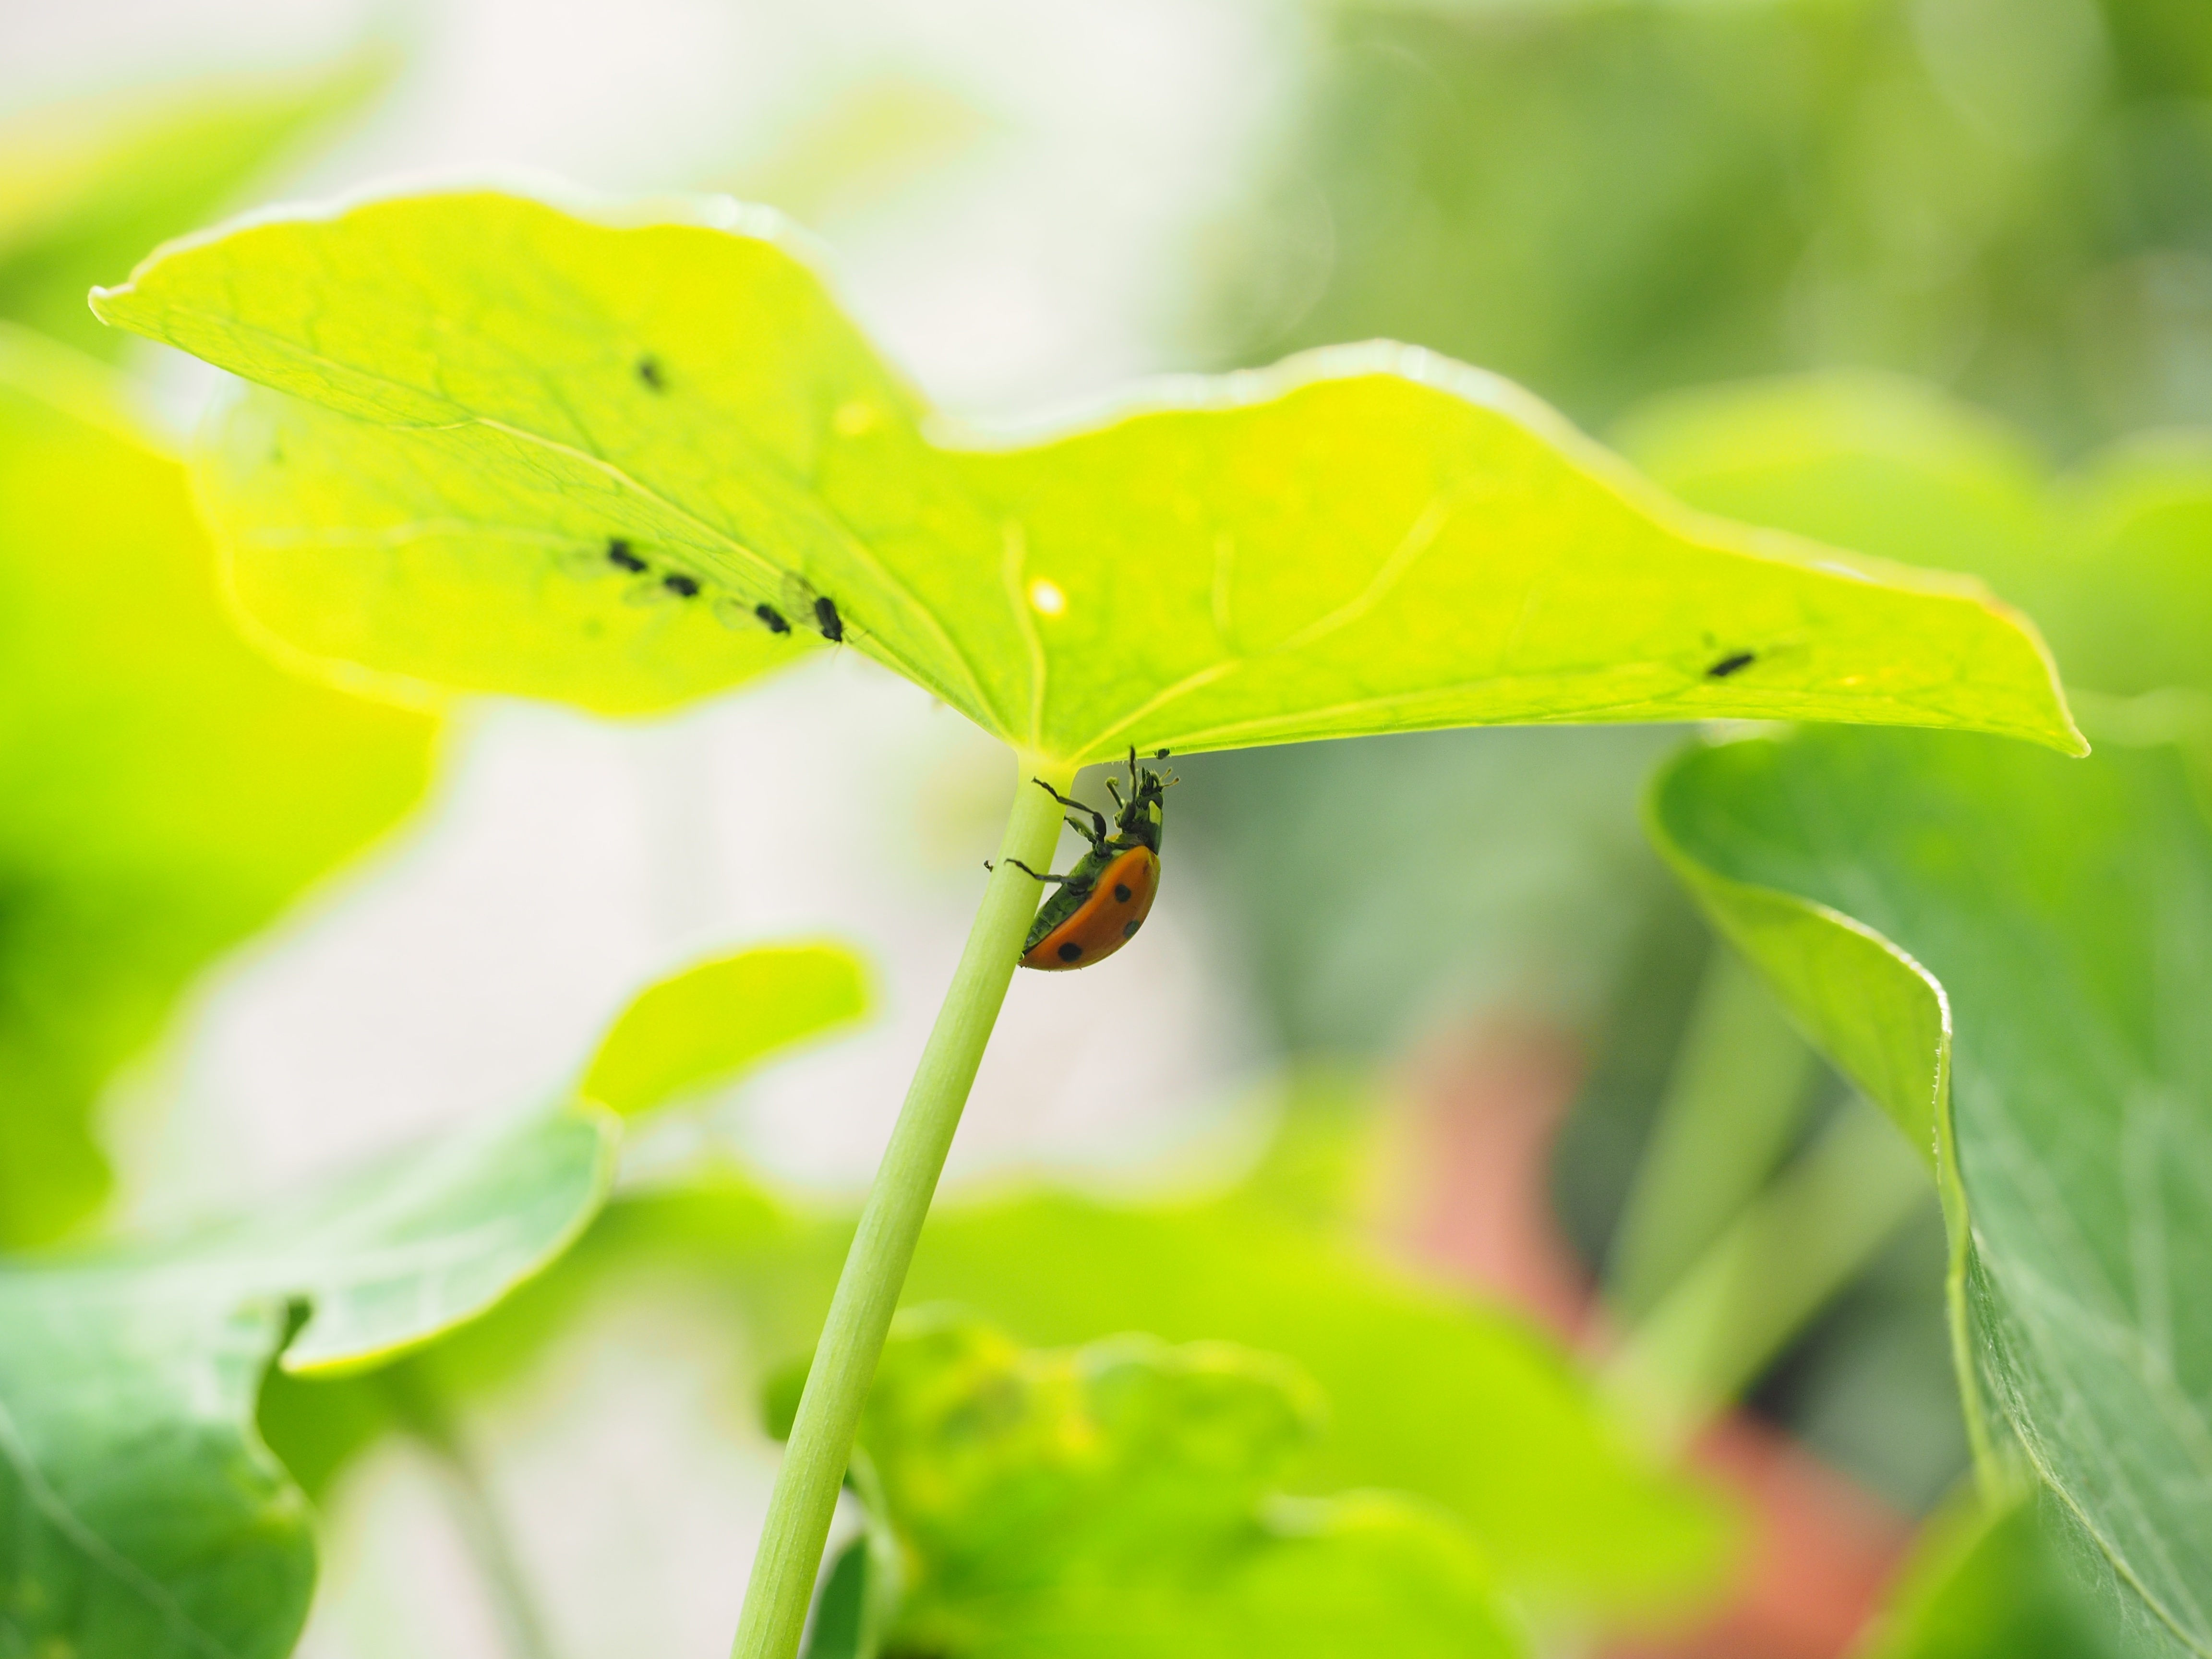
nature, grass, plant, photography, meadow, leaf, flower, spring, green, red, insect, ladybug, botany, butterfly, yellow, eat, flora, fauna, invertebrate, wildflower, close up, crawl, hunting, beetle, coccinellidae, macro photography, siebenpunkt, domed, krabbeltier, lice, siebenpunkt ladybird, coccinella septempunctata, elytron, plant stem, moths and butterflies